Andreas Pannonius

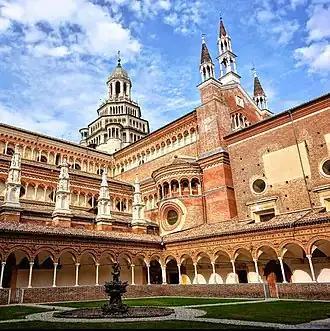
The Certosa di Pavia, where Andreas lived in "exile"

Andreas was transferred by his order to the Saint Jerome charterhouse of Bologna in 1459. Here he continued to write his theological works. So far, he was done with various speeches, a treatise on the Holy Spirit, and commentaries on the "Sentences" written by Peter Lombard, the Book of Psalms and the Song of Songs. This list was preserved by the necrology of the Certosa di Bologna under the year 1460, 1464 or 1469, which previously suggested that Andreas died there. In Bologna, Andreas got acquainted physician Geronimo Ranuzzi and his lord Angelo Capranica, who was governor of the city and cardinal-protector of the Carthusians at the Holy See. Capranica was advocate to launch a new crusade against the Ottoman Turks, as well as Andreas. It is possible he also met Galeotto Marzio, then a professor of the University of Bologna. He developed the closest relationship with legal scholar Bornio da Sala. In 1459, Bornio was asked to deliver a welcome speech on the occasion of the arrival of Pope Pius II in Bologna. Instead of this, Bornio pronounced an invective against corruption and depravity addressed to his fellow city inhabitants. The legal scholar dedicated his work "Contra impietatem Iudeorum" to Andreas, whom he also asked to provide professional, theological proofreading of the dissertation (""censor et iudex"") citing his "strict lifestyle, moral holiness", in addition to his literary and theological knowledge "outshining everyone else".